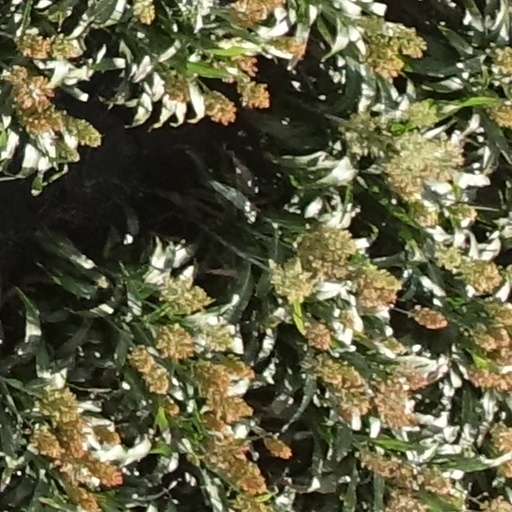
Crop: sorghum